Vladimir Putin

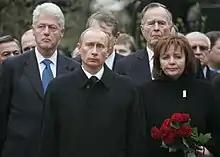
Bill Clinton, Vladimir Putin, his wife Ludmila Putina and George H. W. Bush at the state funeral of Boris Yeltsin on 23 April 2007

Transitioning to the national scene in 1996, Putin was called to Moscow following the electoral defeat of Sobchak, where he assumed the role of Deputy Chief of the Presidential Property Management Department. In this capacity, he was responsible for managing the transfer of former Soviet assets to the Russian Federation. His career in Moscow advanced rapidly with his appointment in 1997 as deputy chief of the Presidential Staff and later as chief of the Main Control Directorate of the same department. A pivotal moment came in 1998 when President Boris Yeltsin appointed him director of the FSB, Russia's primary intelligence and security agency. In this role, Putin concentrated on reorganising and strengthening the agency after years of perceived decline, a period that would prove formative for his later approach to governance.